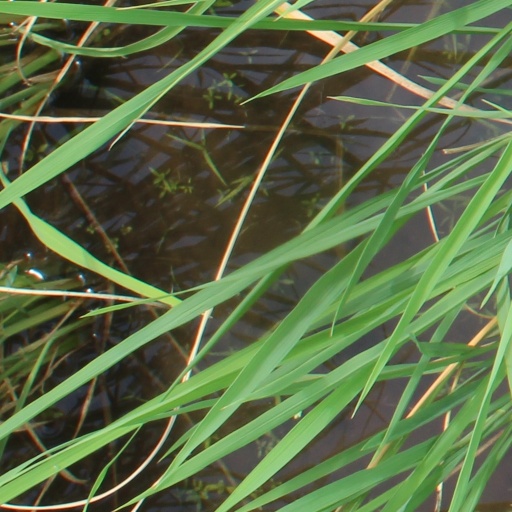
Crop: rice